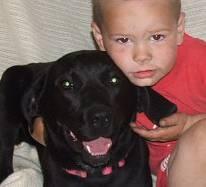
dog